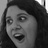
Emotion: surprise